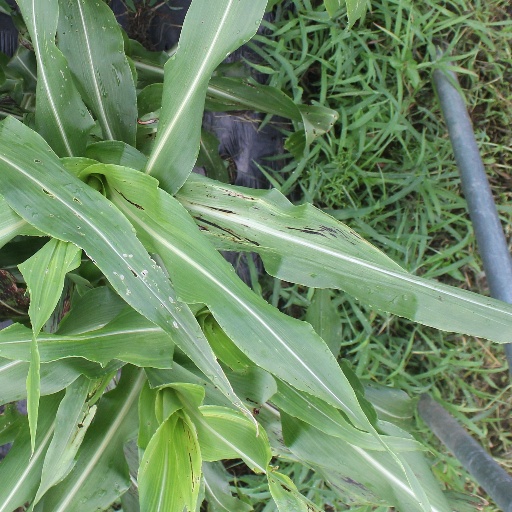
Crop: sorghum